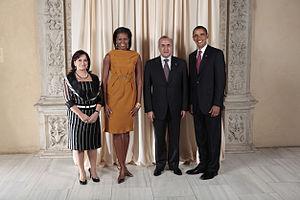
Wafaa Sleiman est une personnalité féminine libanaise, première dame du Liban de 2008 à 2014 en tant qu'épouse du président de la République libanaise Michel Sleiman avec qui elle s'est mariée en 1973.